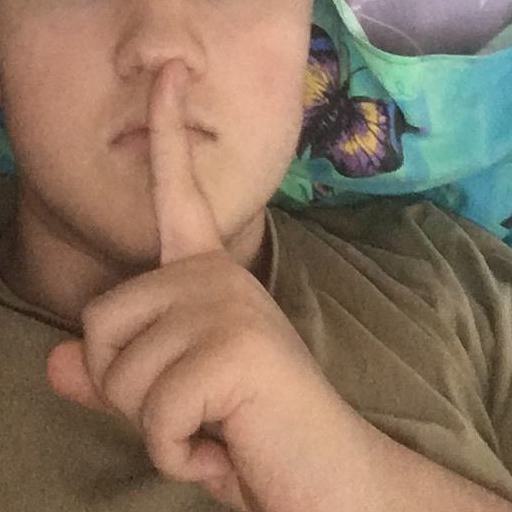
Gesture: mute